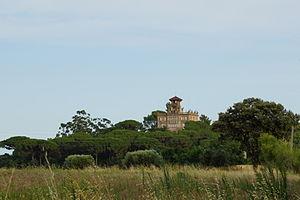
Calonge, Catalogne: Torre Roura